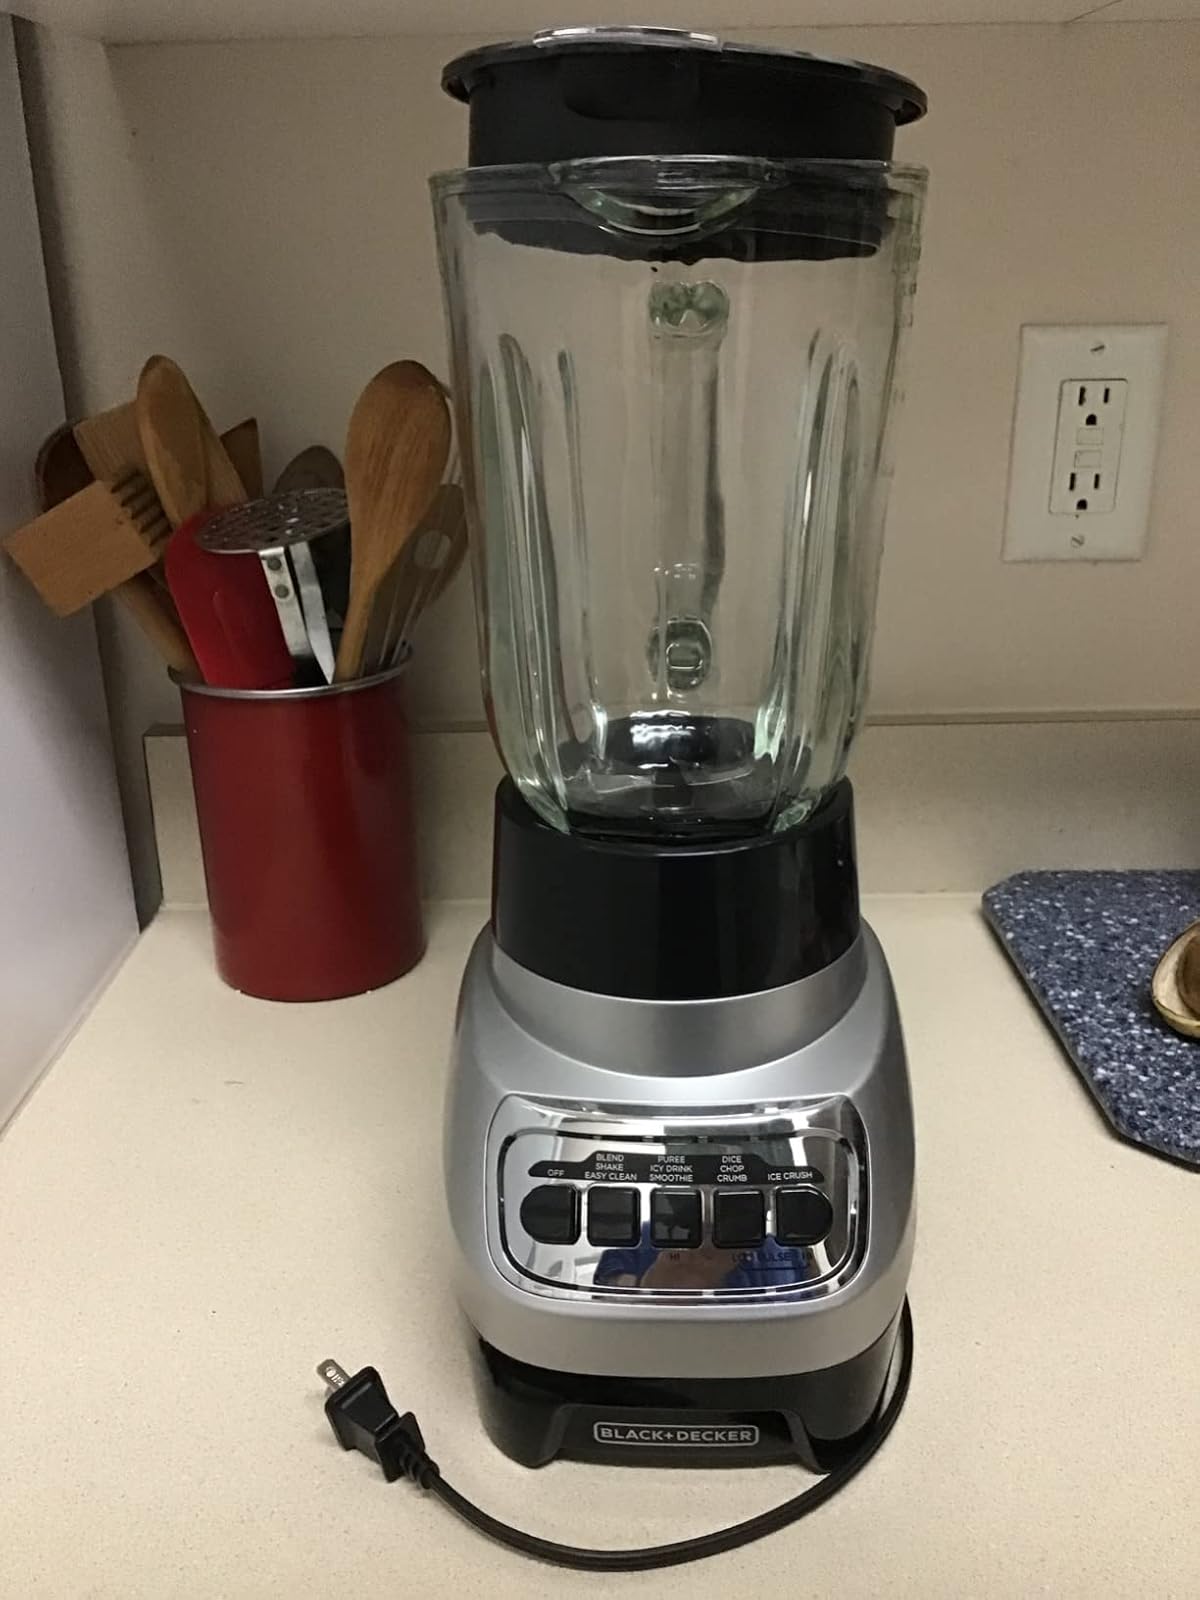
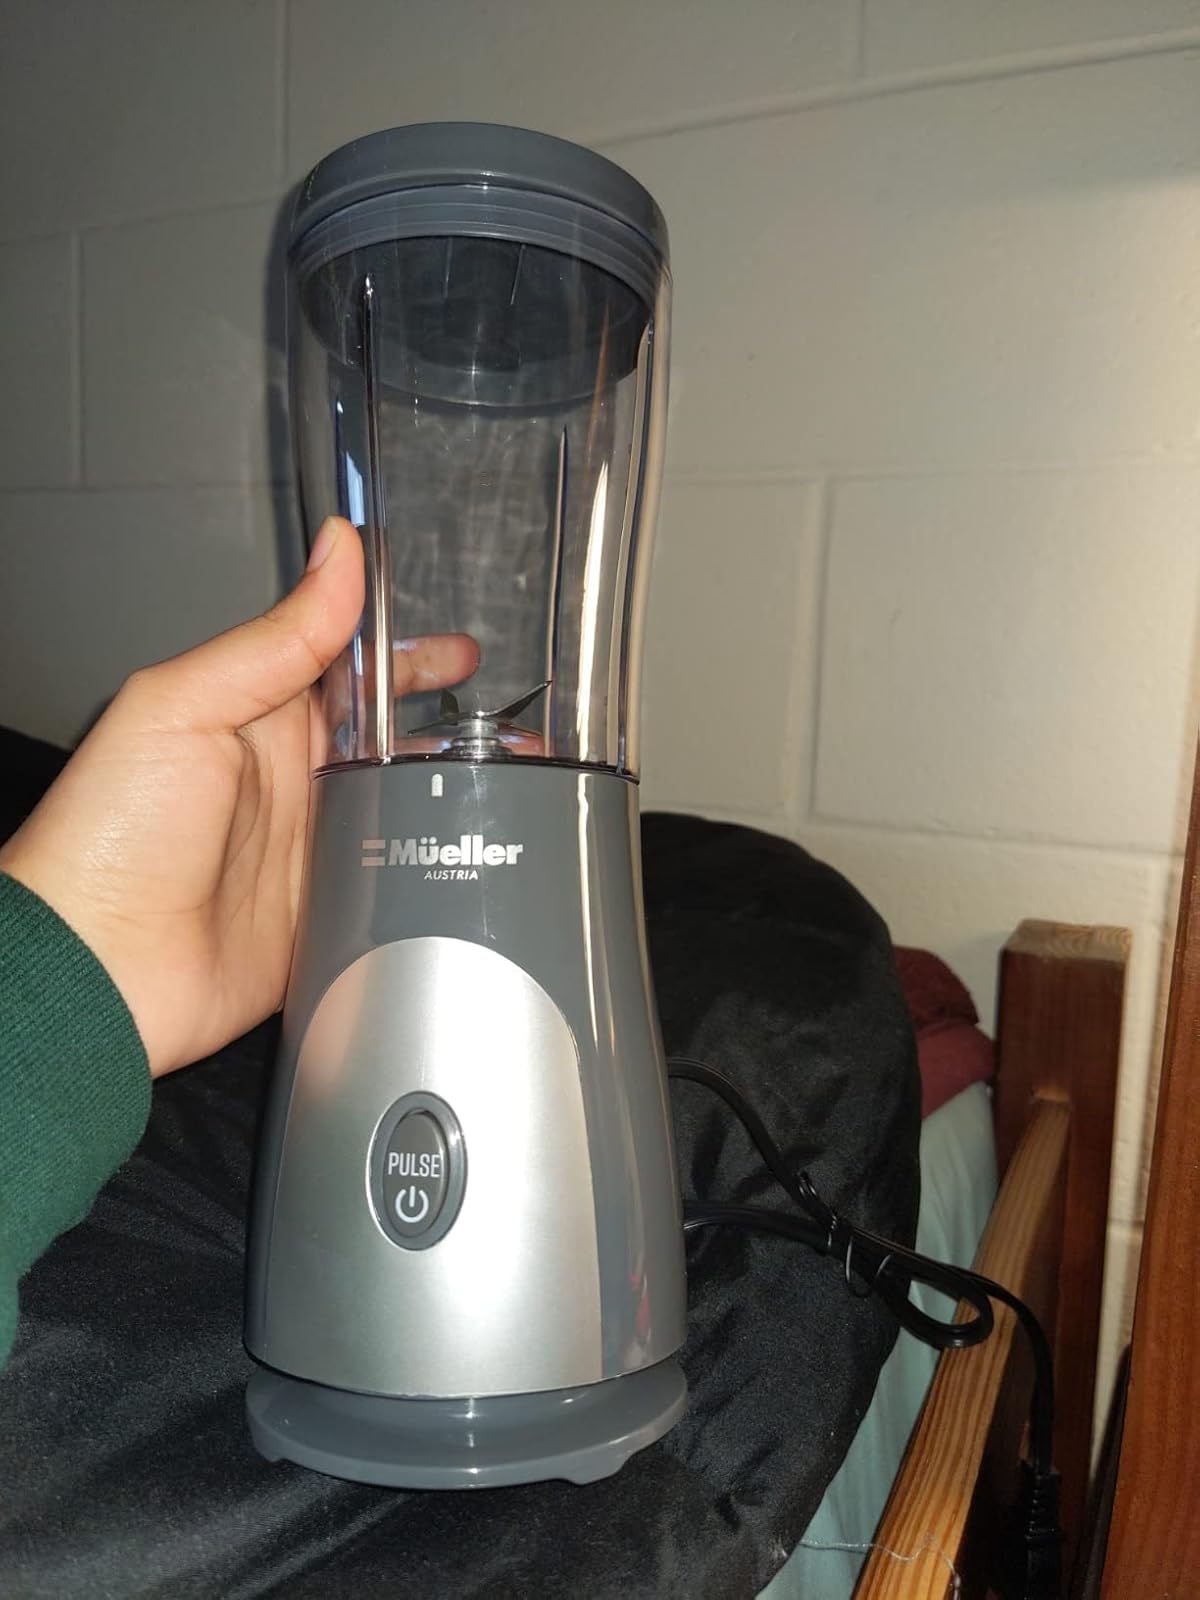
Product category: items_blender
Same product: no